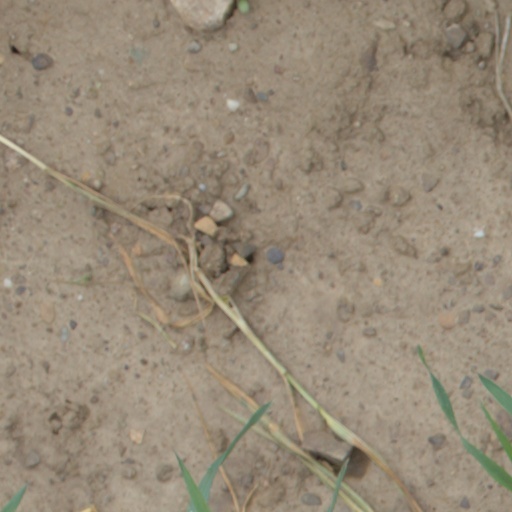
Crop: wheat